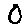
Label: 0